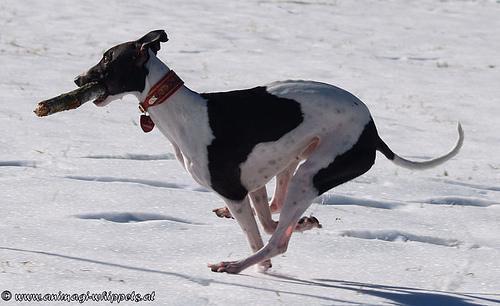
whippet